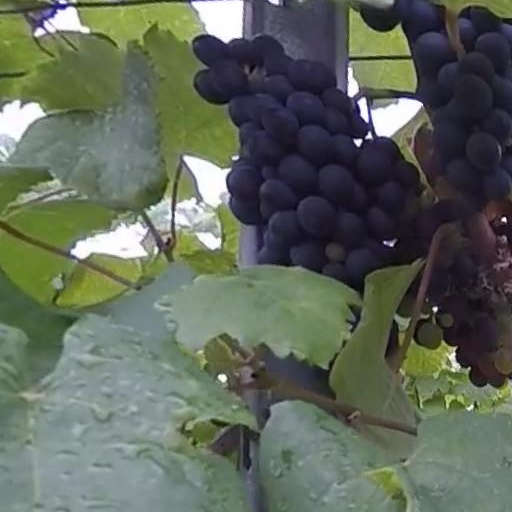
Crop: grape